Sizzano

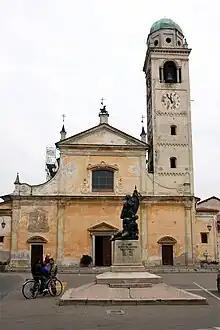
Parish Church

Sizzano is a "comune" (municipality) in the Province of Novara in the Italian region Piedmont, located about northeast of Turin and about northwest of Novara. As of 31 December 2004, it had a population of 1,452 and an area of .